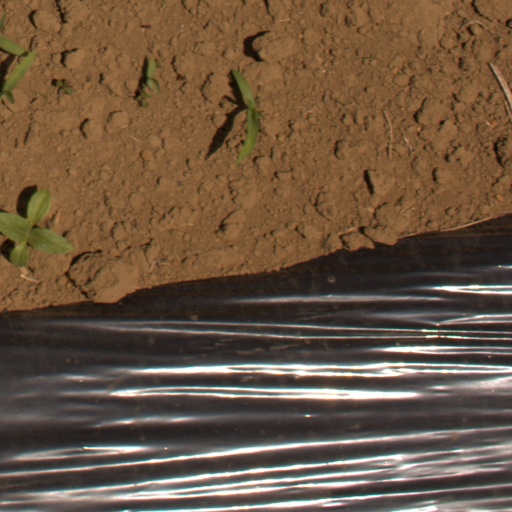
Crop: Jerusalem artichoke